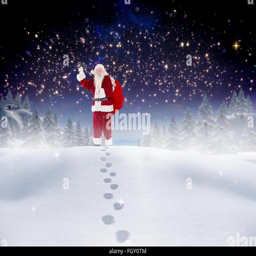
composite image of santa walking in the snow